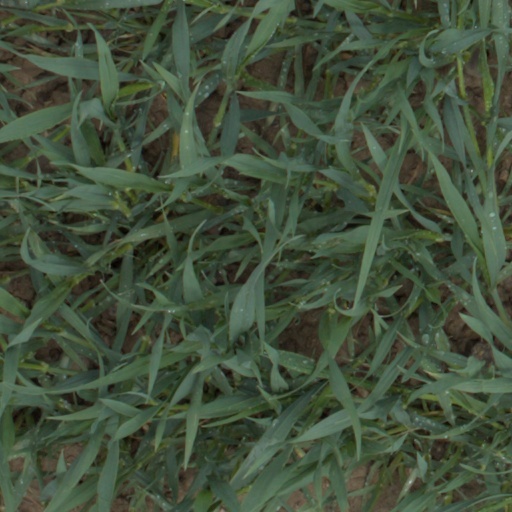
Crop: wheat